Fabian: Going to the Dogs

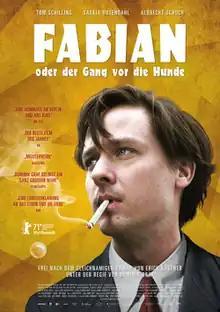
Theatrical release poster

Fabian: Going to the Dogs is a 2021 German drama film directed by Dominik Graf from a screenplay he co-wrote with Constantin Lieb, based on Erich Kästner's 1931 novel "Fabian. Die Geschichte eines Moralisten".